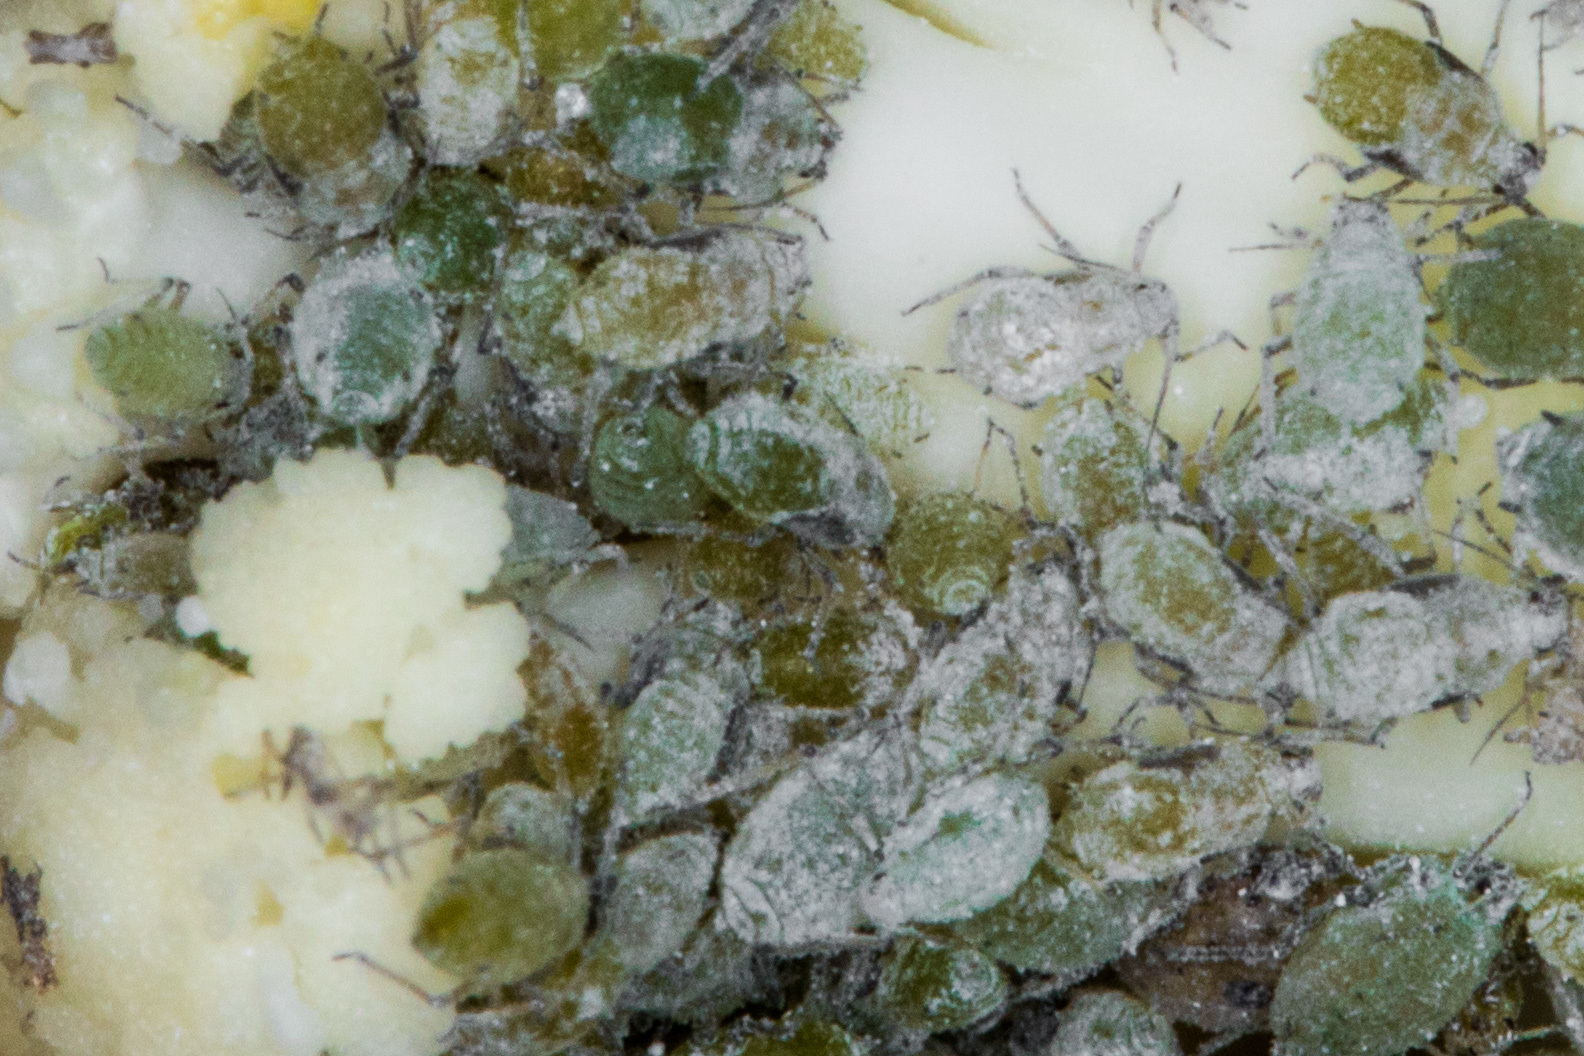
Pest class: cabbage_aphid